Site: brandenburg
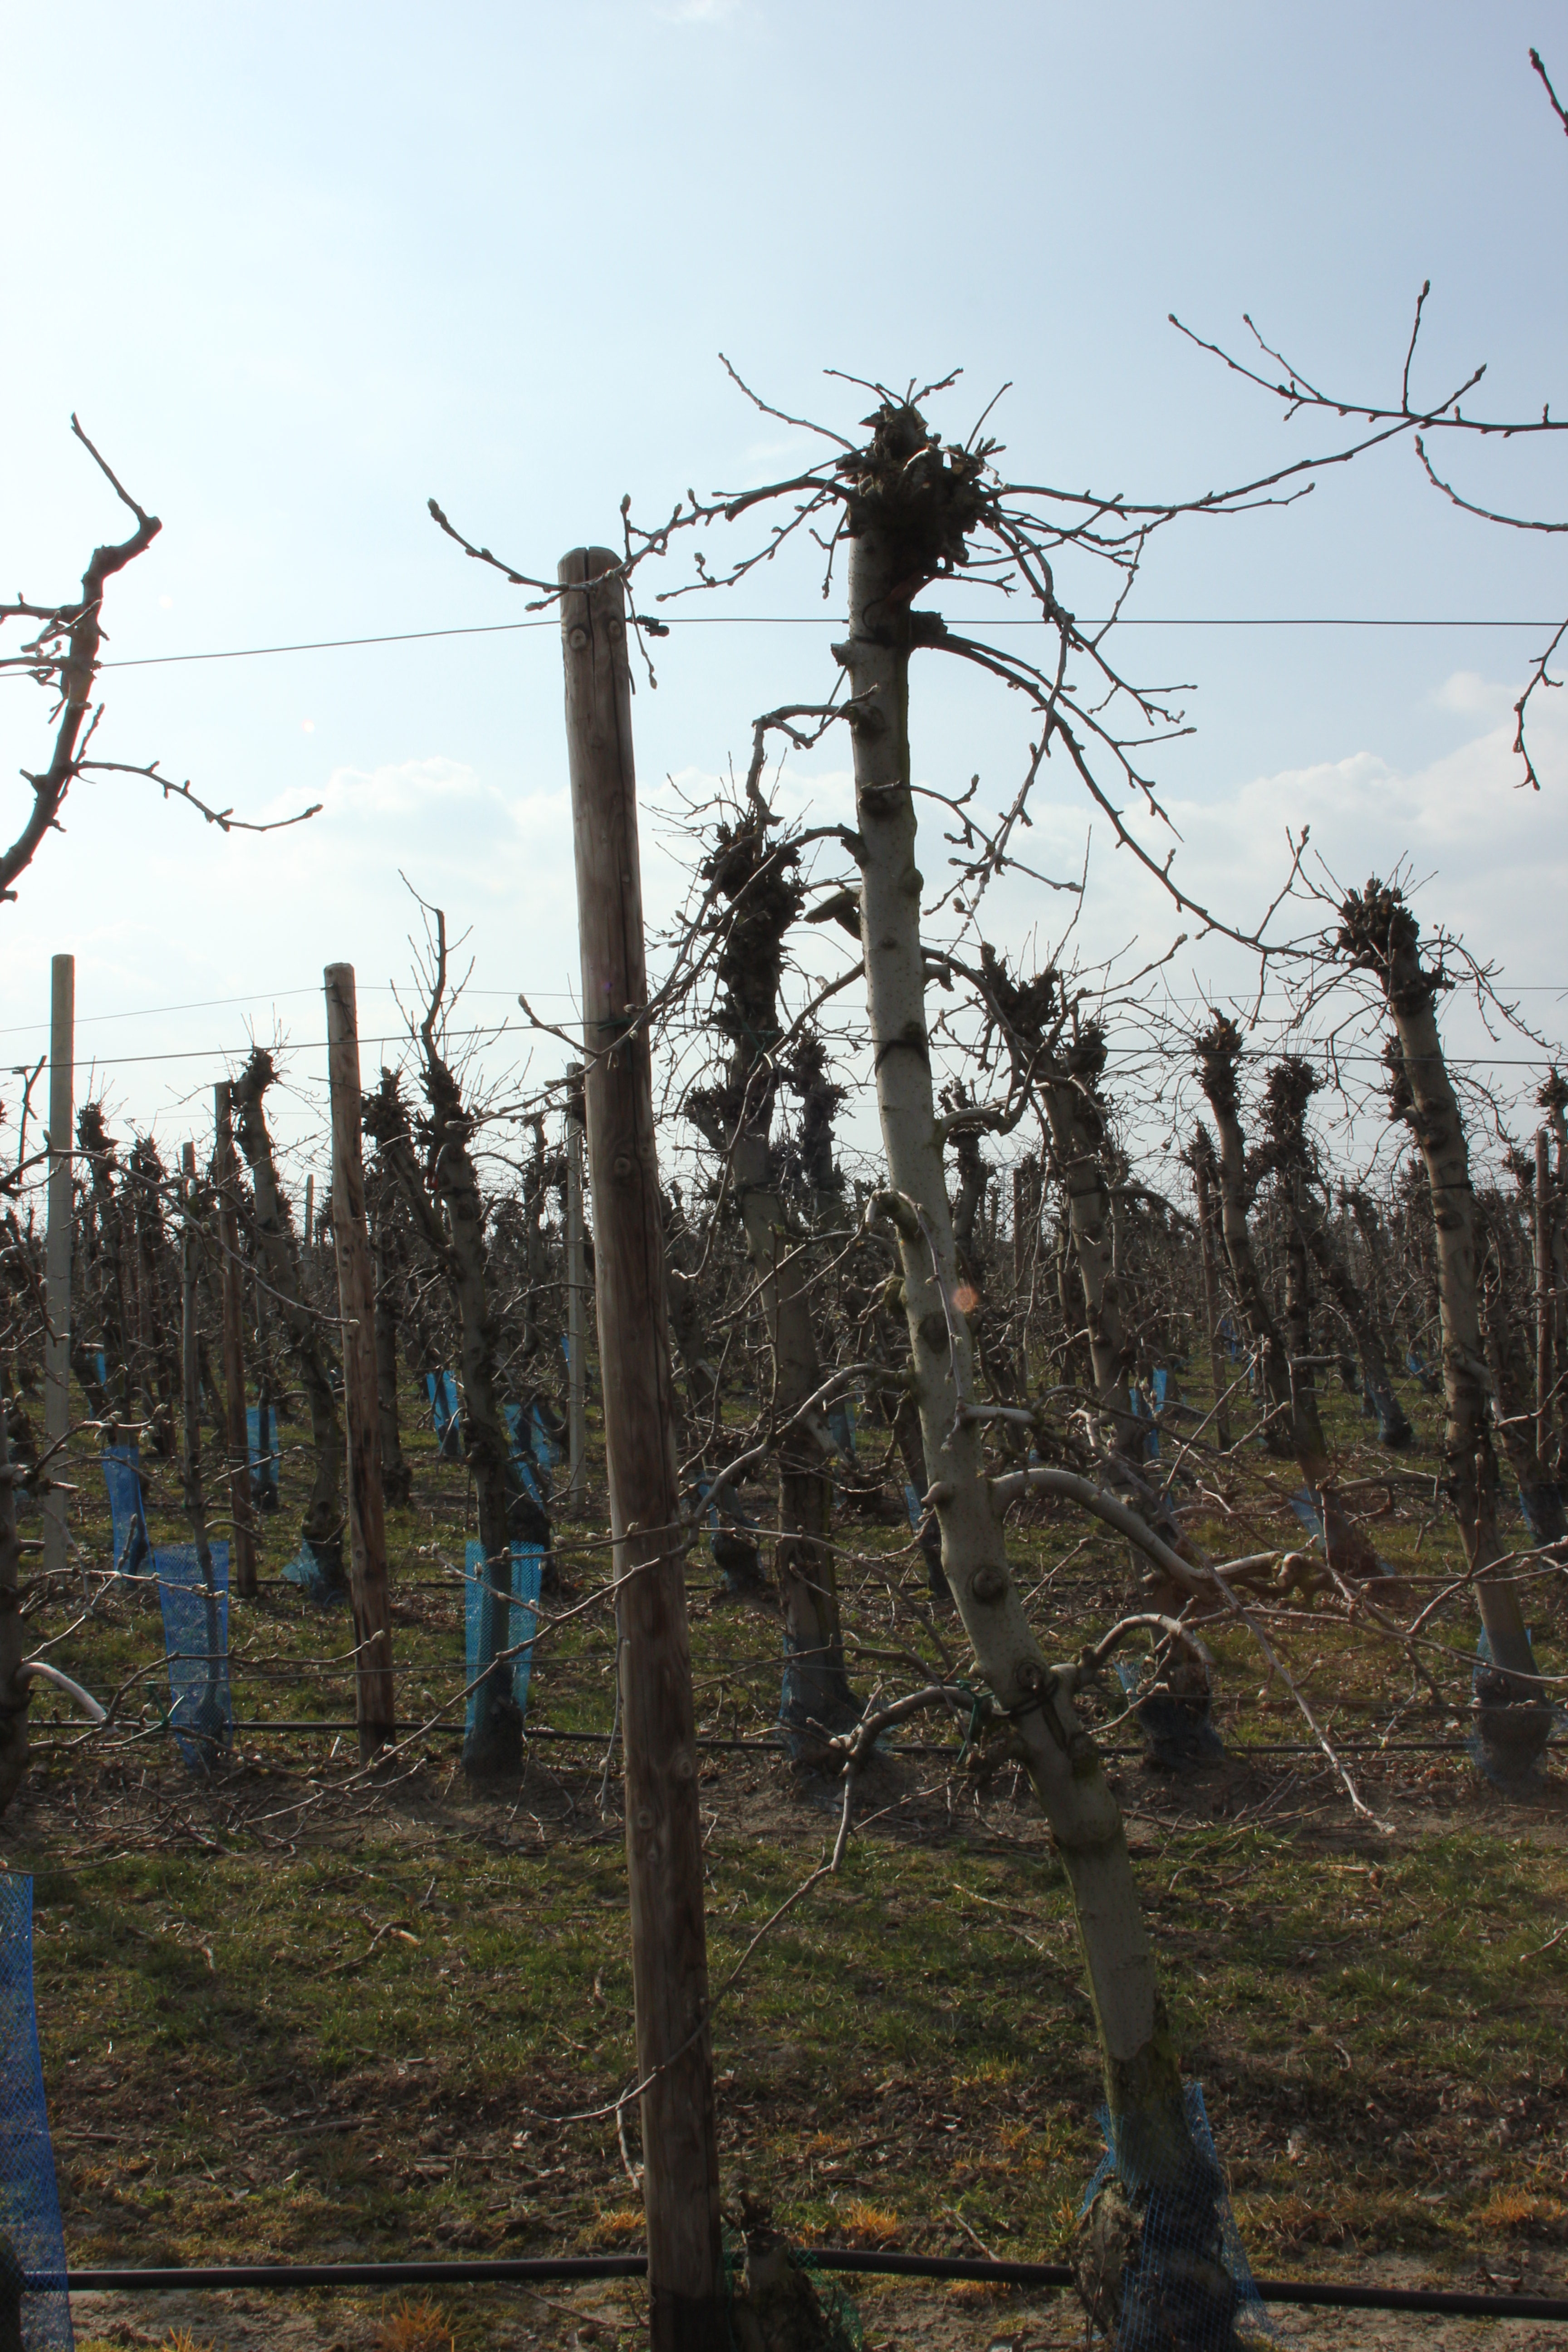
Growth stage (BBCH 03): Bud development